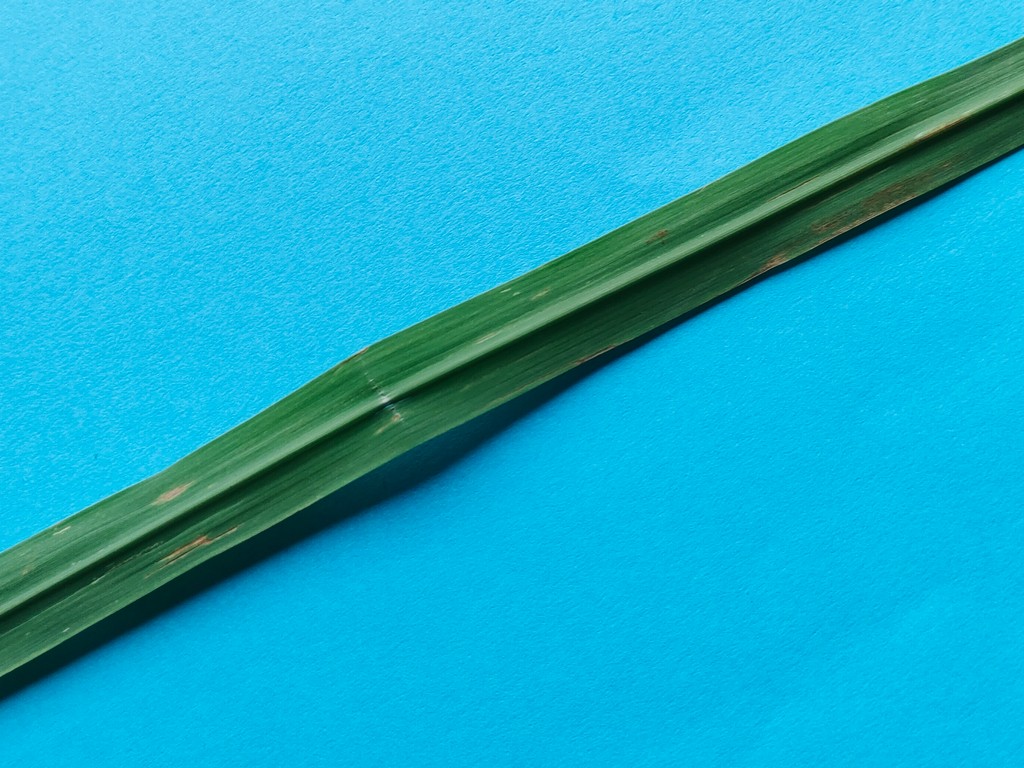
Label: Unhealthy